Nicholas of Cusa

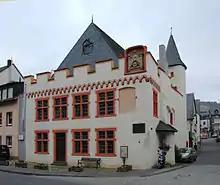
Birthplace in Kues

Nicholas was born in Kues (Latinized as "Cusa") in southwestern Germany. He was the second of four children of Johan Krebs (or Cryfftz) and Katherina Roemer. His father was "a prosperous boat owner and ferryman." Nicholas entered the Faculty of Arts of the Heidelberg University in 1416 as "a cleric of the Diocese of Trier," studying the liberal arts. He seemed to have left Heidelberg soon afterwards, as he received his doctorate in canon law from the University of Padua in 1423. In Padua, he met the later cardinals Julian Cesarini and Domenico Capranica and became friends with the mathematician Paolo dal Pozzo Toscanelli. Afterwards, he entered the University of Cologne in 1425 as "a doctor of canon law," which he appears to have both taught and practiced there. In Cologne, he made friends with the scholastic theologian Heymeric de Campo.